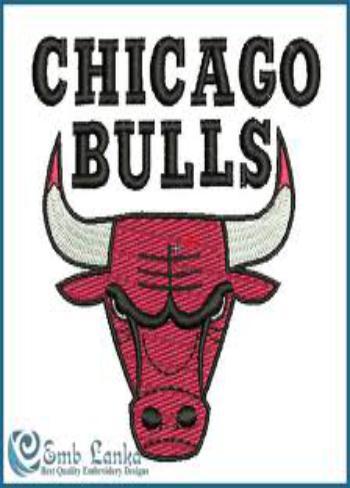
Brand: Chicago
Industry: Others